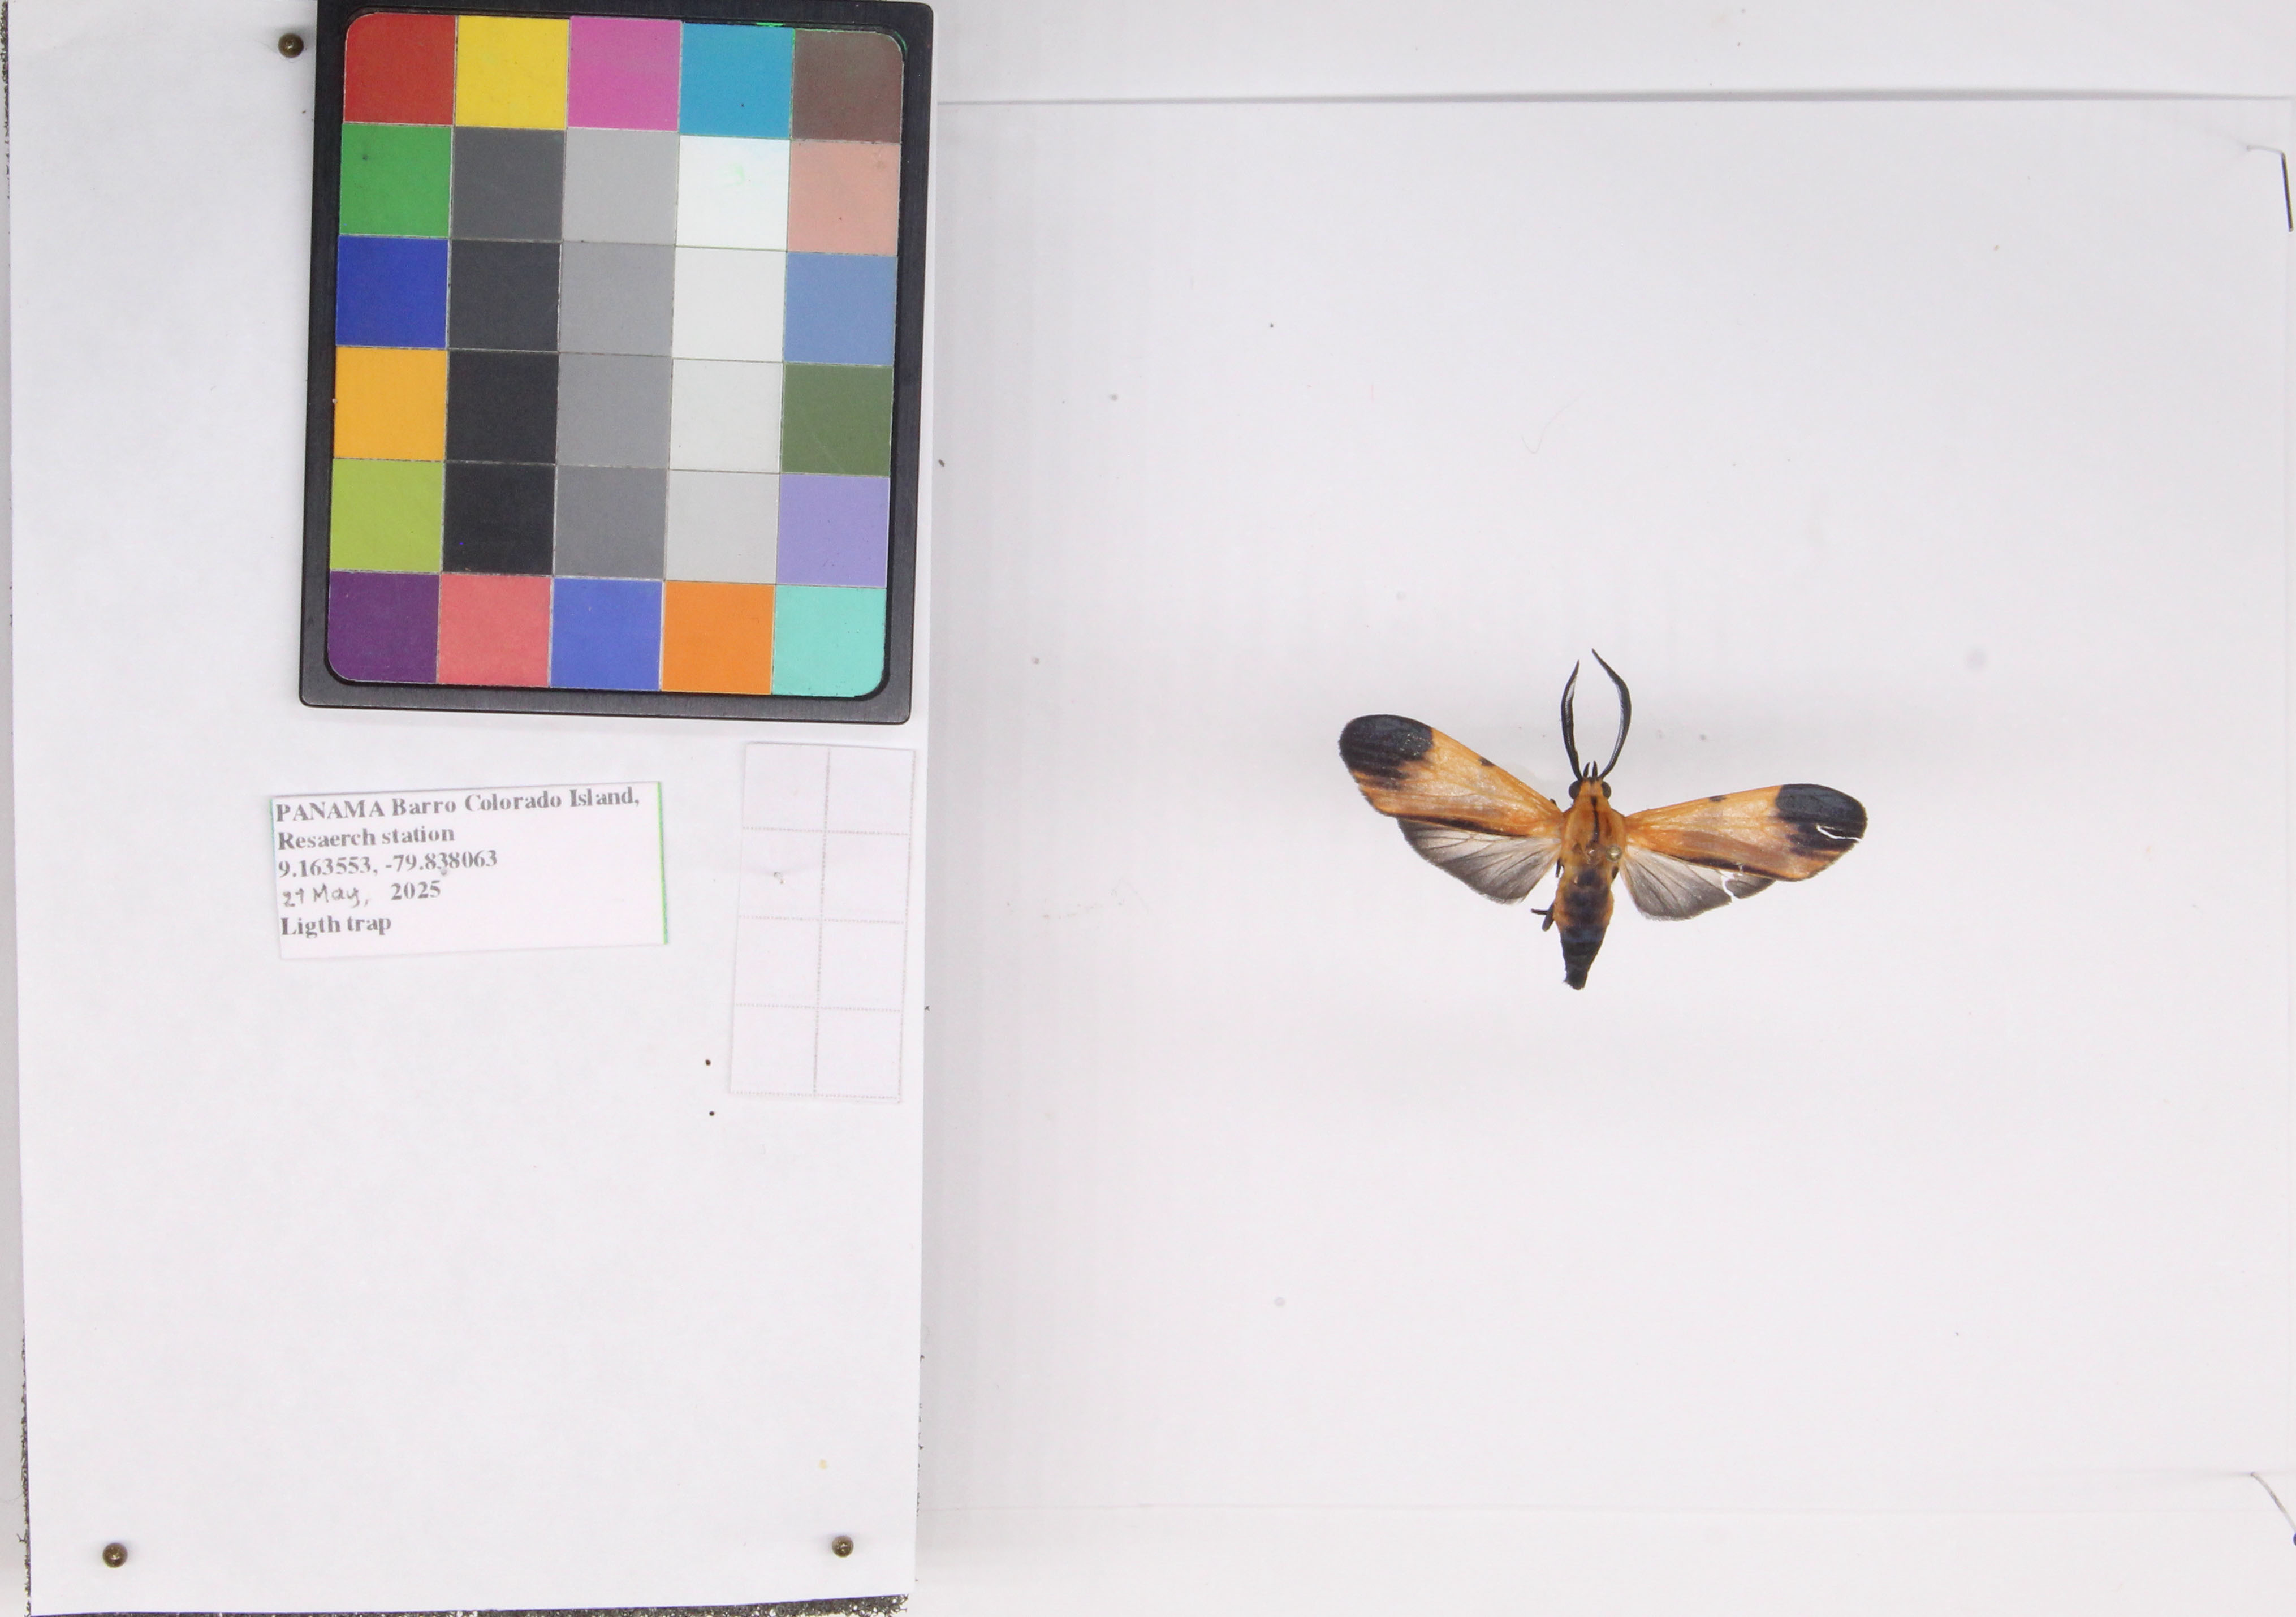
Label: moth
Location: BCI